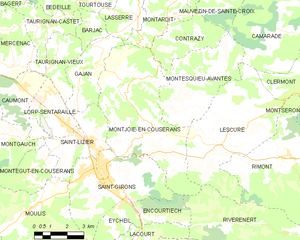
Carte des communes françaises: Montjoie-en-Couserans
Montjoie-en-Couserans est une commune française, située dans le département de l'Ariège en région Occitanie.